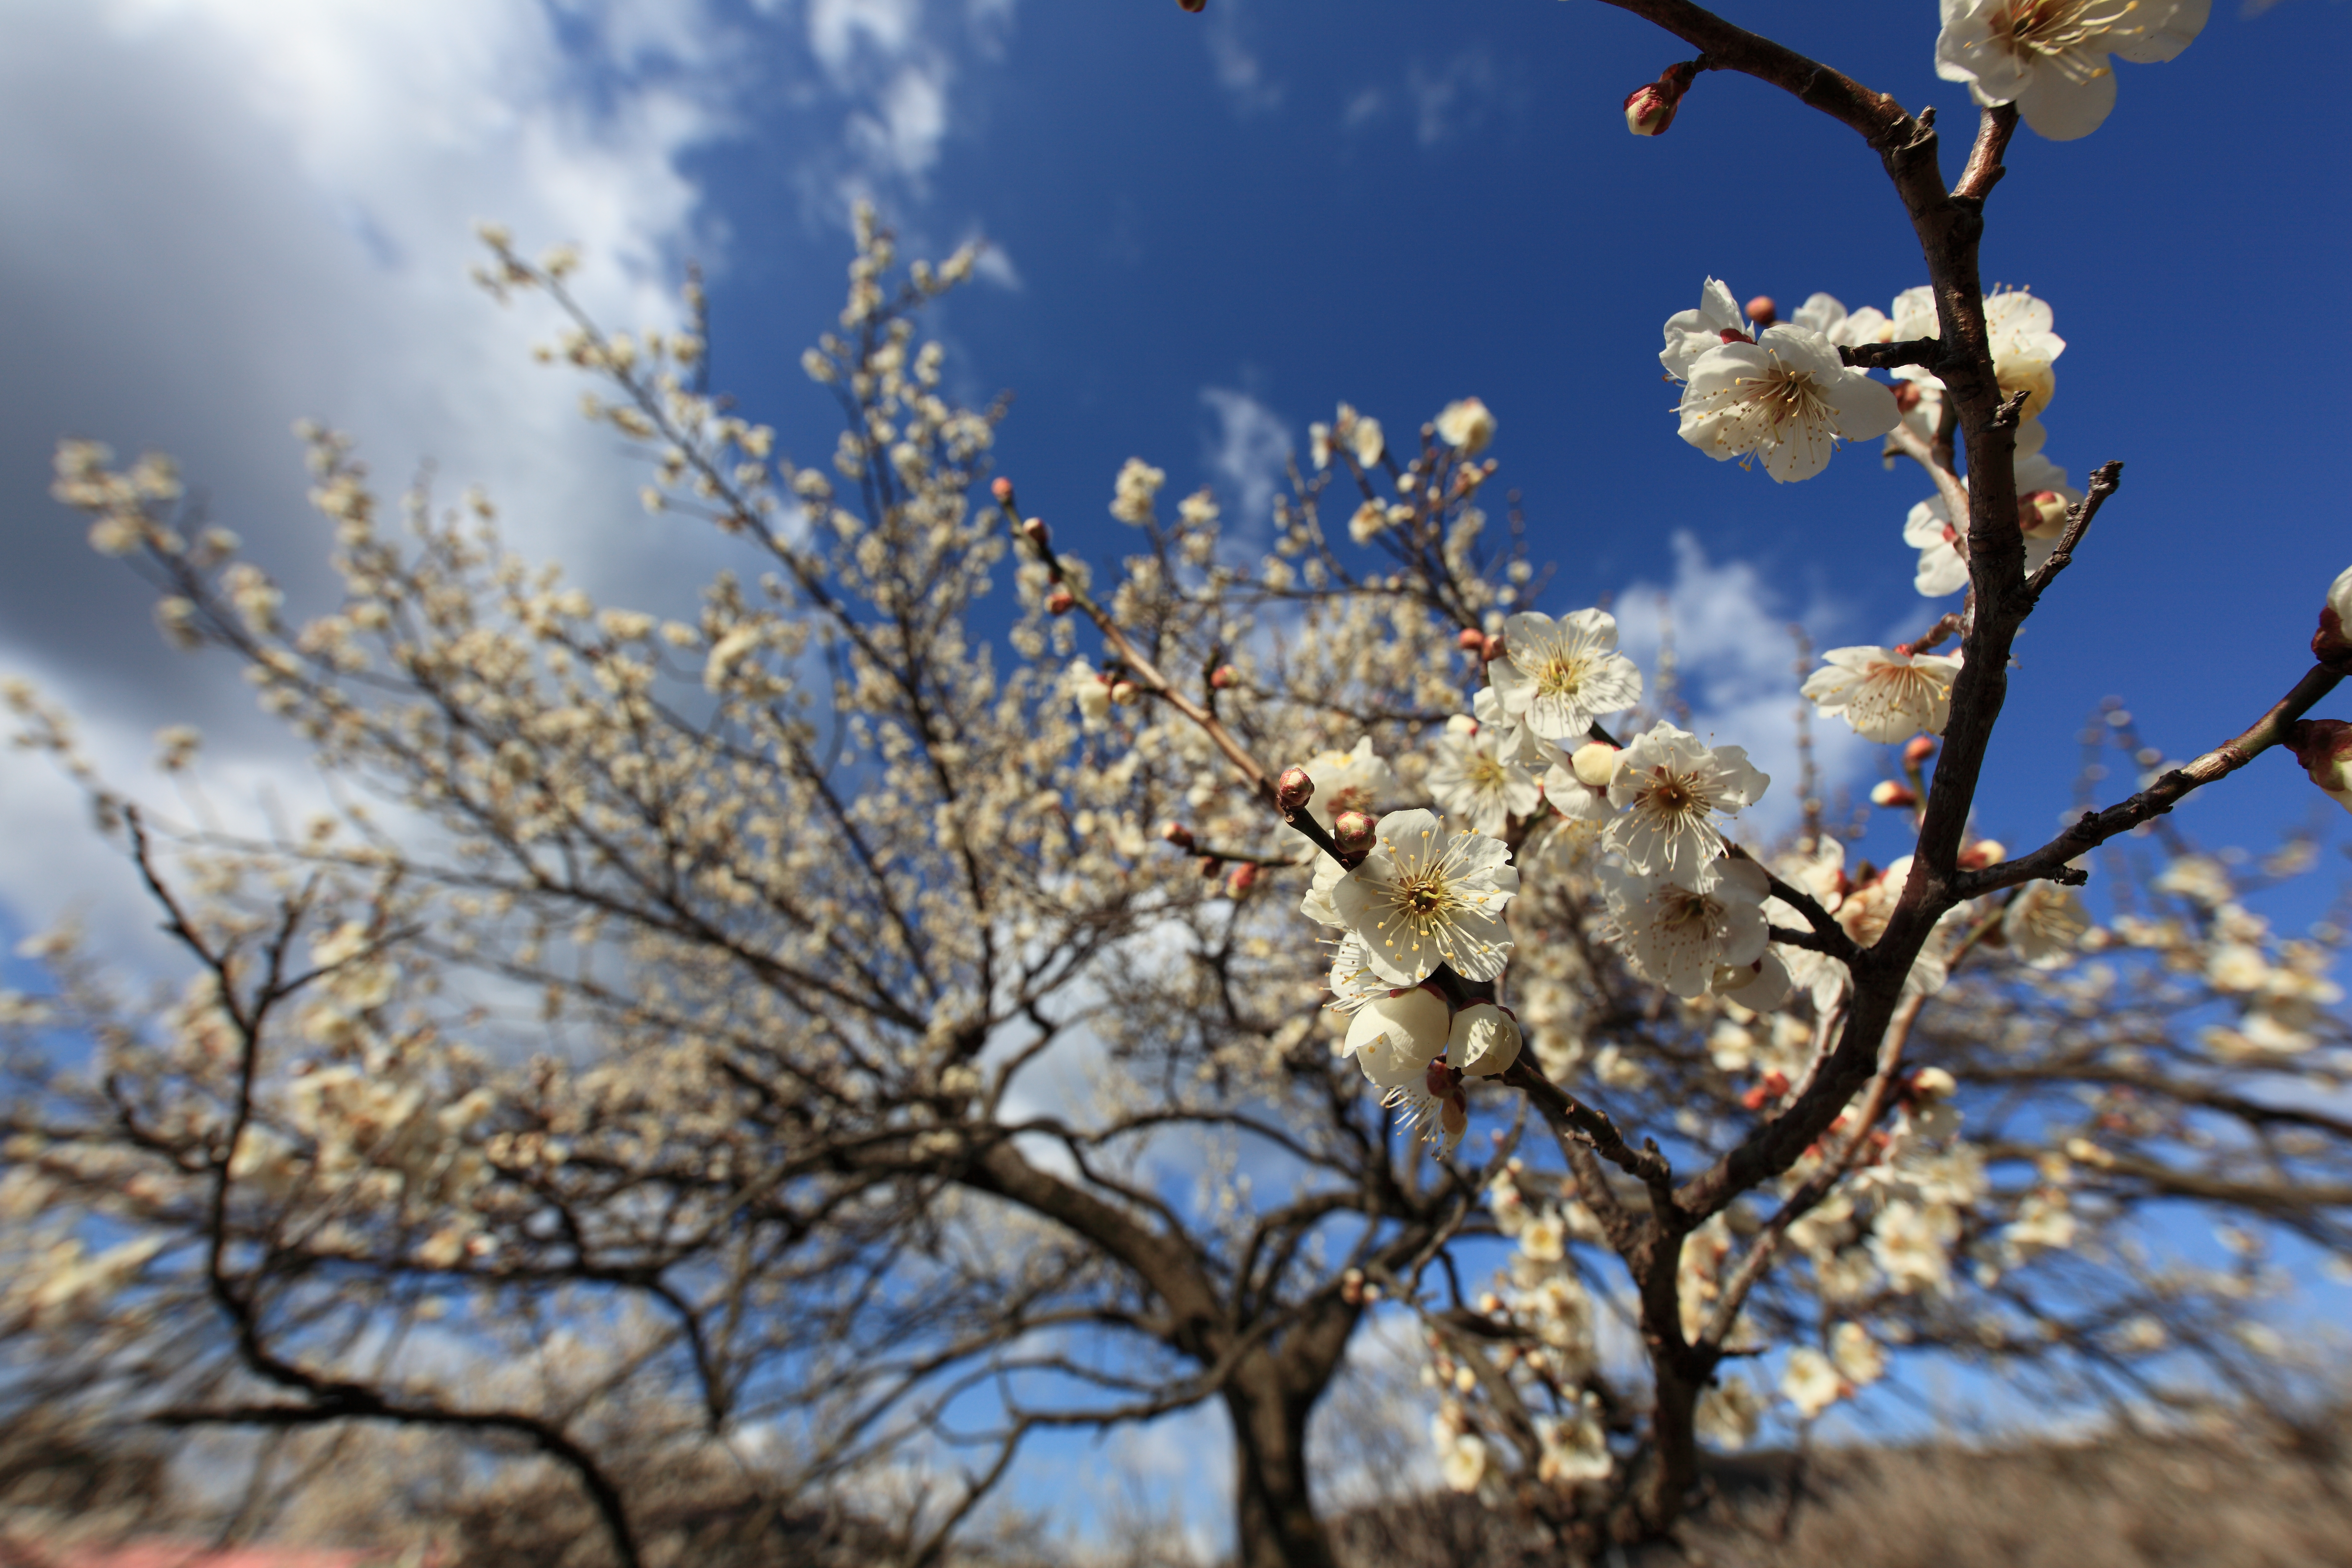
tree, nature, branch, blossom, winter, plant, sky, sunlight, flower, spring, high, produce, flora, season, cherry blossom, cool image, 5d, hires, markii, prunus, hi, res, resolution, mume, ume